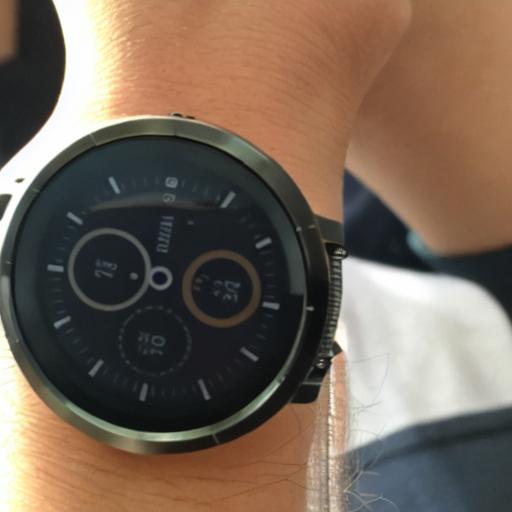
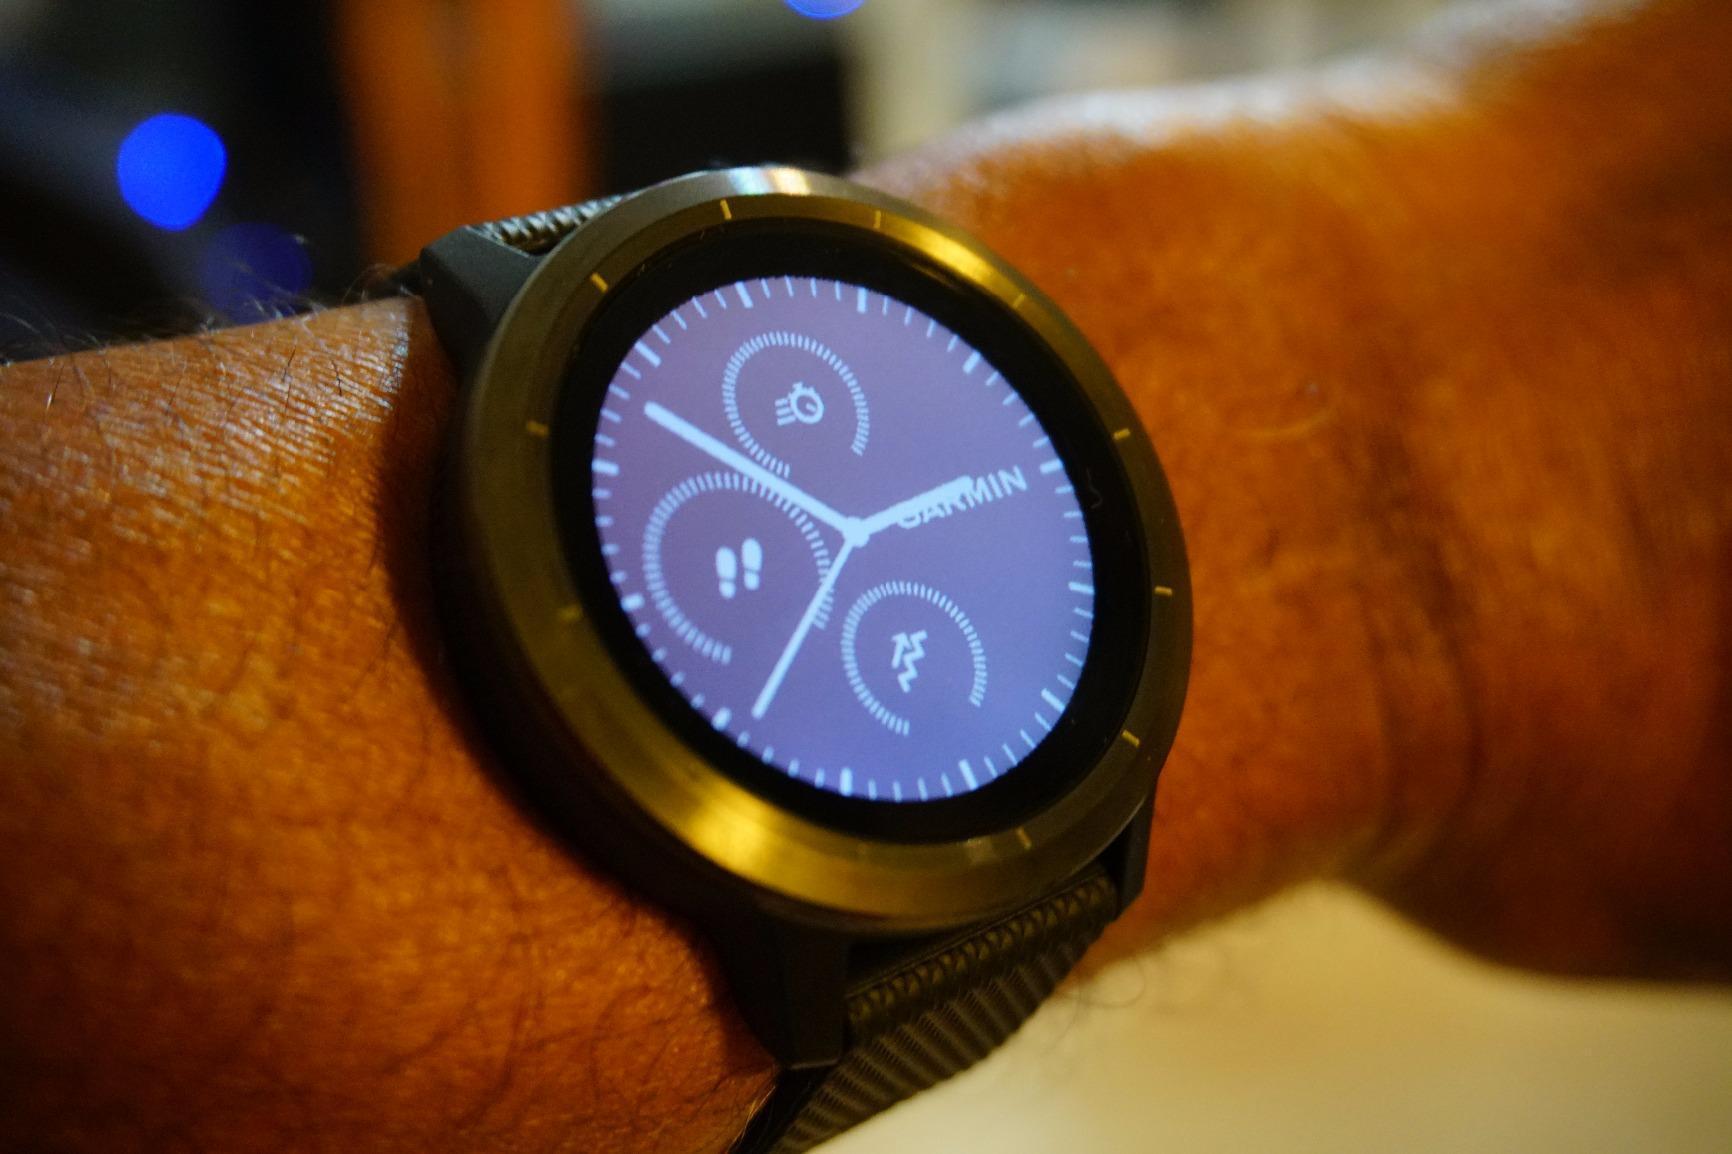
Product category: smartwatch
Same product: no